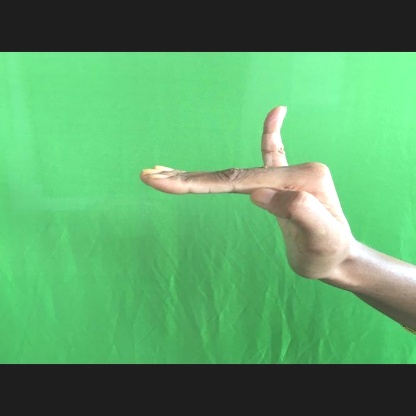
Mudra: Hamsapaksha